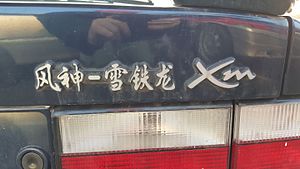
Citroën Xantia / Produktion i Kina
Fengshen-Citroën skrifttræk
Citroën Xantia var en i slutningen af 1992 introduceret stor mellemklassebil fra bilfabrikanten Citroën, som afløste Citroën BX. Modelprogrammet blev i september 1995 udvidet med stationcarudgaven Break.